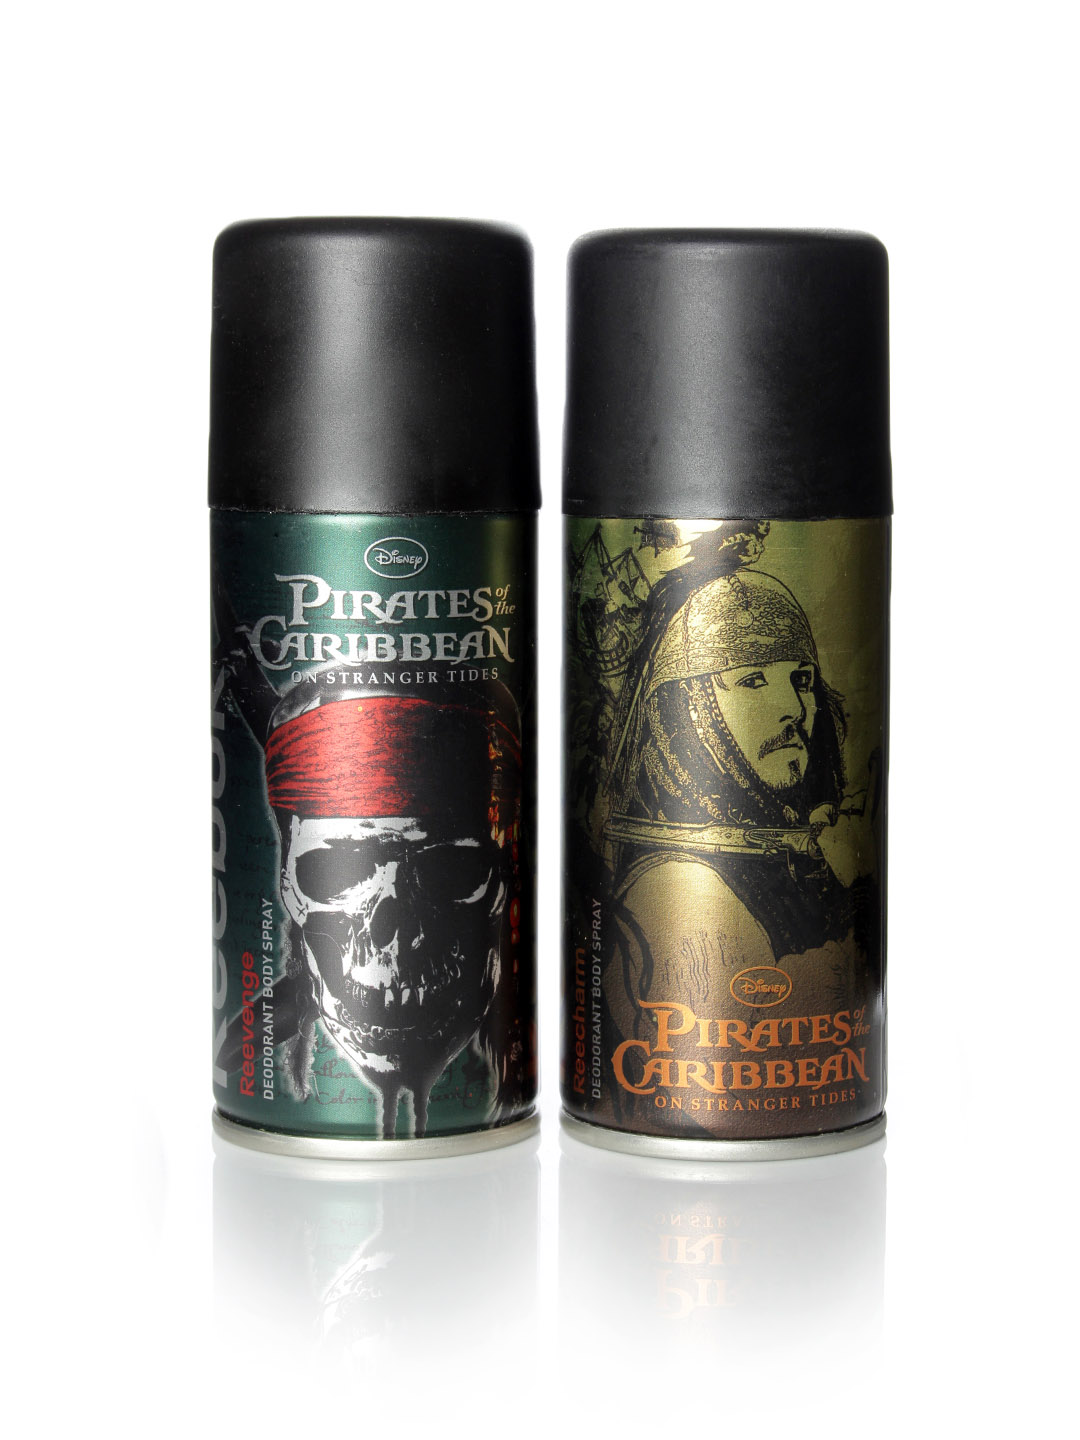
Reebok Men Pack of 2 Pirates of the Caribbean Deos
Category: Personal Care / Fragrance / Deodorant
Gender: Men
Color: Black
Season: Spring 2017
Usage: Casual